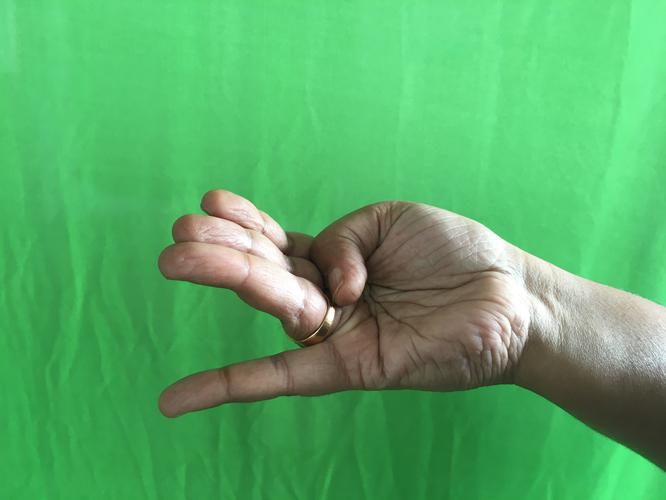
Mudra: Chaturam
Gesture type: single_hand